Sweetwater Dam

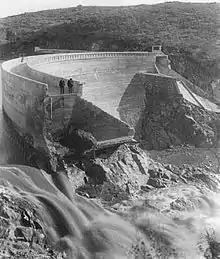
The Sweetwater Dam collapse of 1916

As construction progressed, the original thin arch design was considered both unstable and inadequate for the county's growing water needs. Thus the projected height of the dam was increased to and the base thickness increased by . A series of specialized stone steps were constructed on the faces of the dam to provide for future increases in height.